John W. Nicholson Jr.

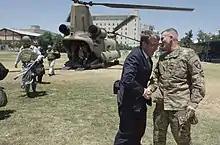
Nicholson greets U.S. Secretary of Defense Ash Carter, Kabul, 12 July 2016

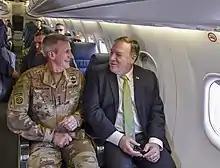
Nicholson speaks with U.S. Secretary of State Mike Pompeo in July 2018

Shortly after his commissioning, he was assigned to the 82nd Airborne and deployed during the invasion of Grenada in 1983 where he earned a Bronze Star Medal with "V" device.